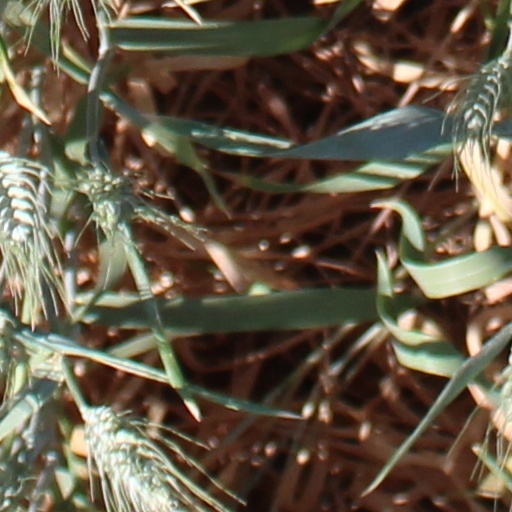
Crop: wheat